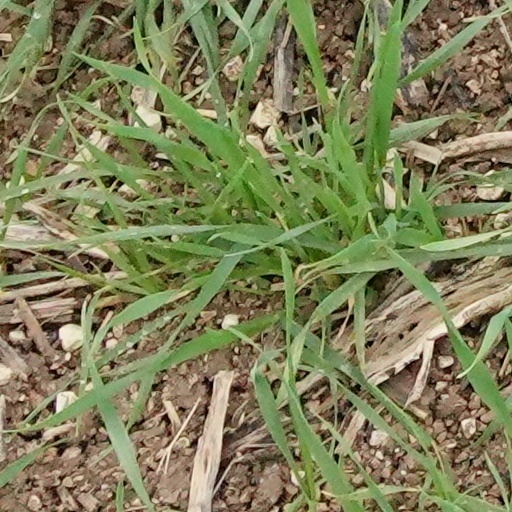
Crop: wheat